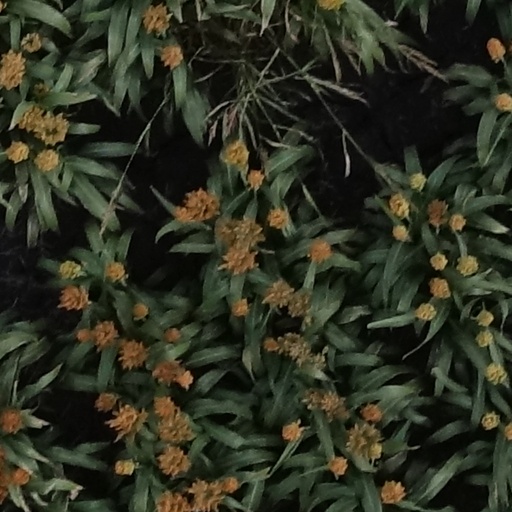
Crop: sorghum